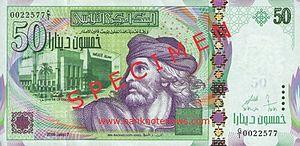
Ibn Rachik ou Ibn Rachiq, de son nom complet Abū ʿAlī Ḥasan Ibn Rašīq alias al-Kairwānī, né vers l'an 1000 à Mohammediyya et décédé le 15 octobre 1064, est un écrivain et poète de l'Ifriqiya.
Le dinar tunisien est la monnaie de la Tunisie depuis le 1ᵉʳ novembre 1958, à la suite de la promulgation de la loi nᵒ 58-109 du 18 octobre 1958. À partir de cette date, il remplace le franc tunisien au taux de 1 dinar pour 1 000 francs.
Généralement, l’époque médiévale s’accompagnait avec la période d’or du développement intellectuel, littéraire et scientifique du monde arabe. Particulièrement, la Tunisie ou Ifriqiya a connu la naissance de plusieurs pionniers scientifiques au cours de la splendeur de la civilisation arabo-musulmane.